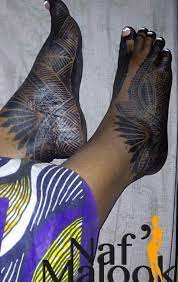
Waaw lii de ab nataal la boo xamente maa ngi gis ab meer bu toog noonu fuddën ay tànka, fuddën su ñuul. Mel na ne am na ay xeeti rëdd rëdd yu bari.
Mu ngi sol benn yére boo xam ne mu ngi am lu soon, lu bula. Fi mu teg ay tànkam daa mel ne lu xaw a dóomu-taal. Am tamit lu mel ne soon..